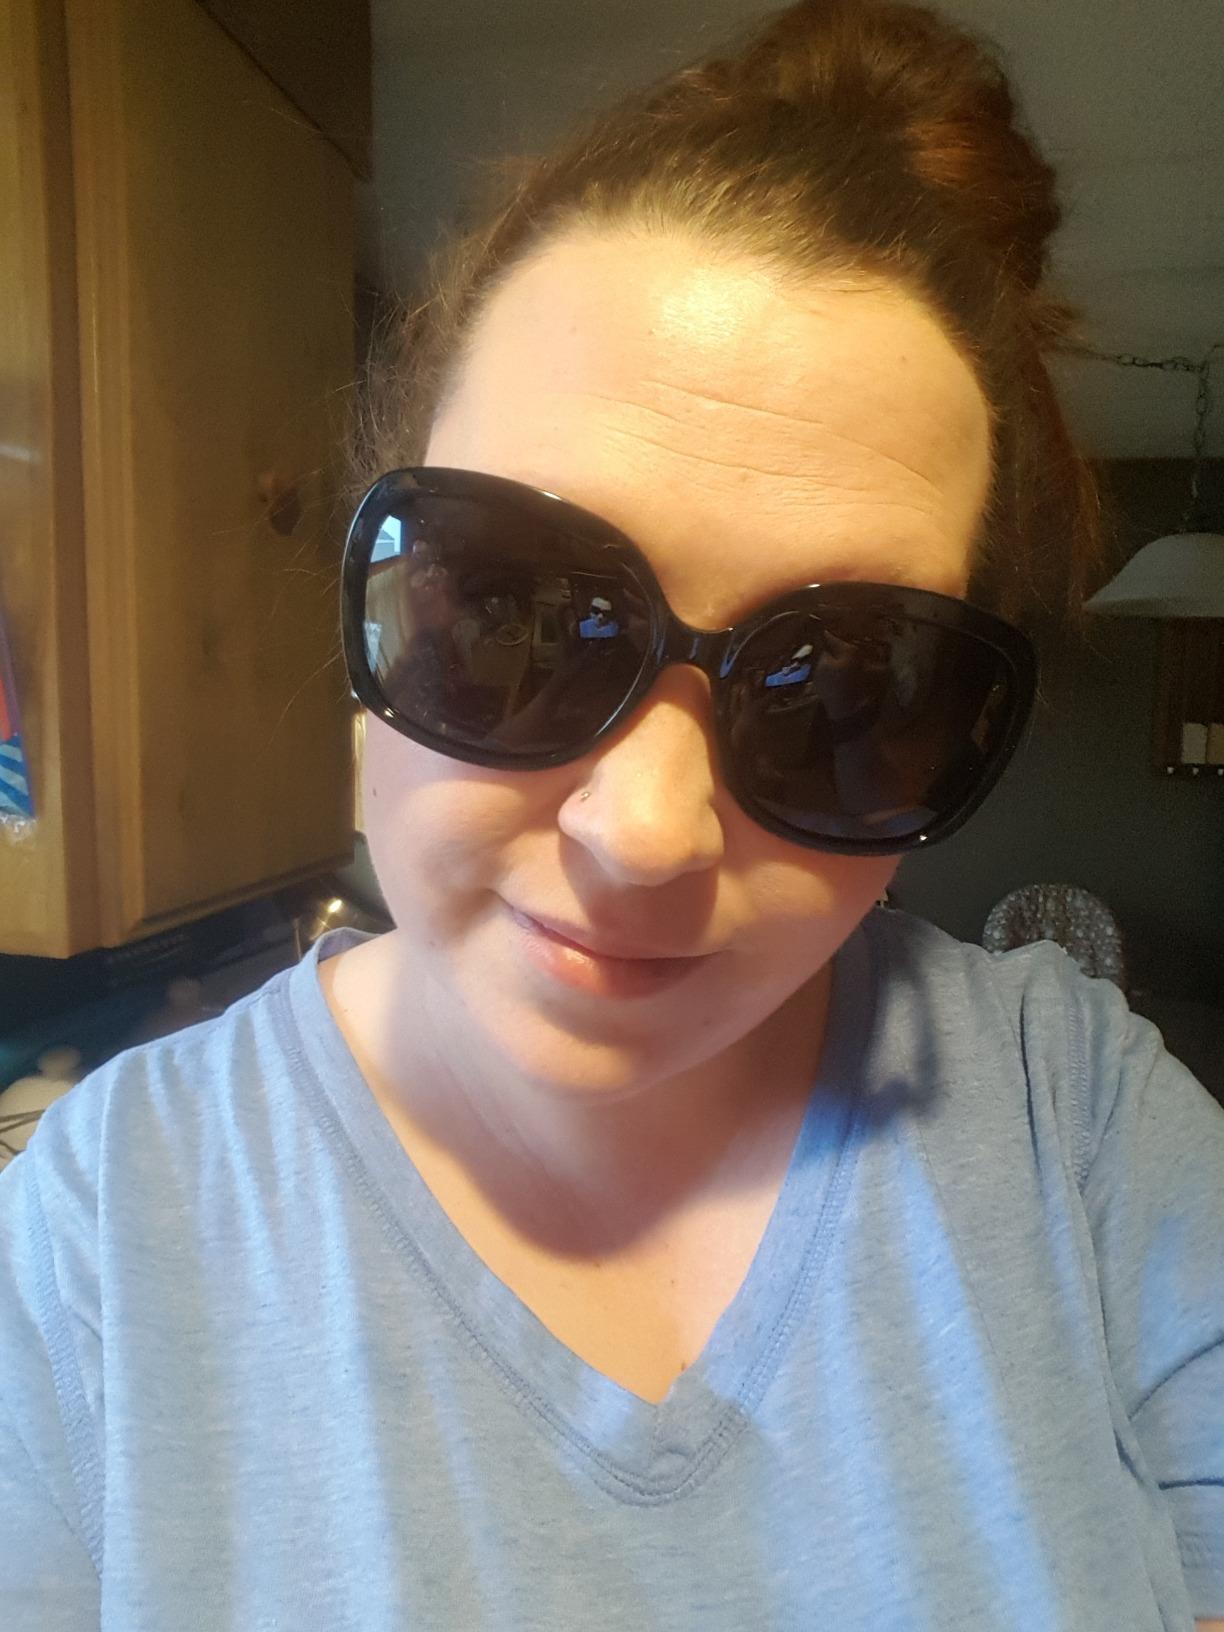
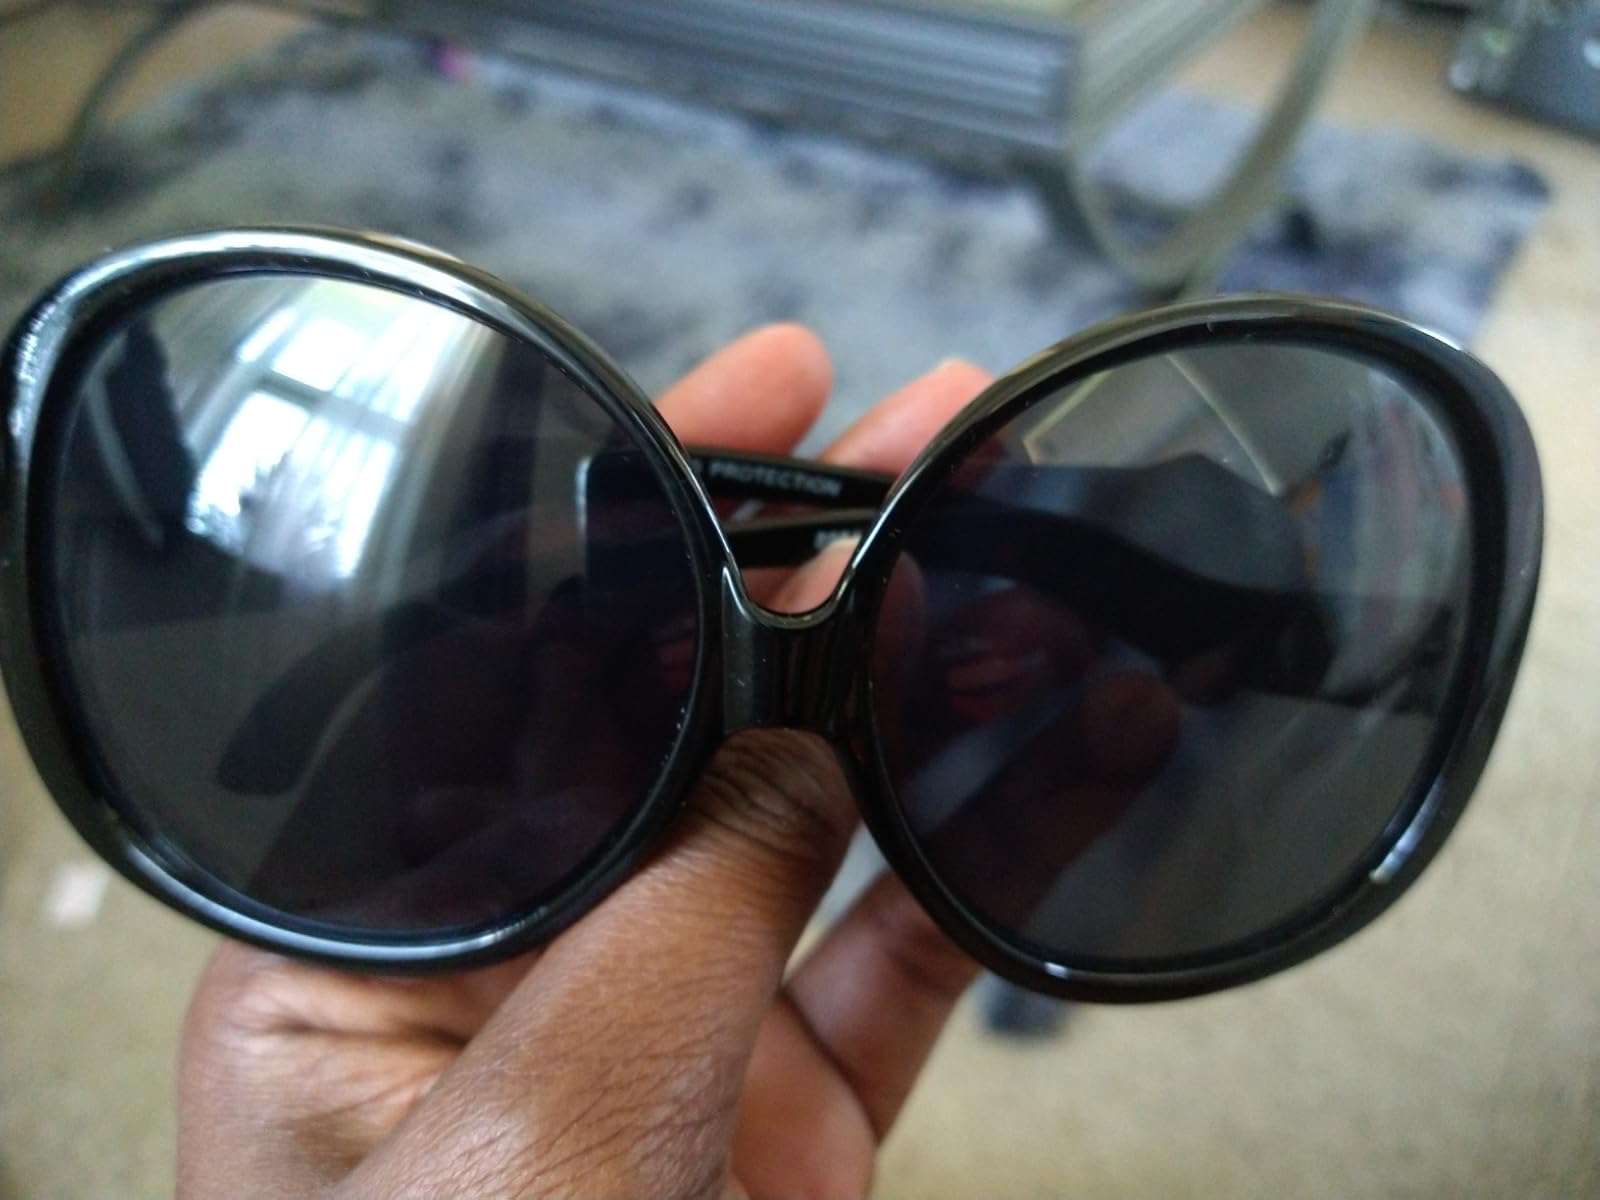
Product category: accessories_sunglasses
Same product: no